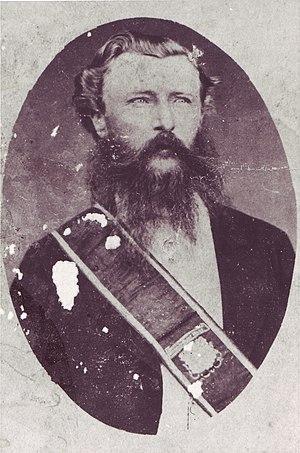
Thomas François Burgers était un homme politique et un chef d'État boer qui fut président de la République sud-africaine de 1872 à 1877.